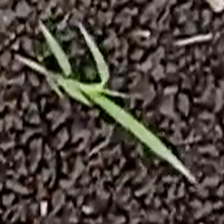
Weed species: Digitaria_SP_(Digitaria Sanguinalis )